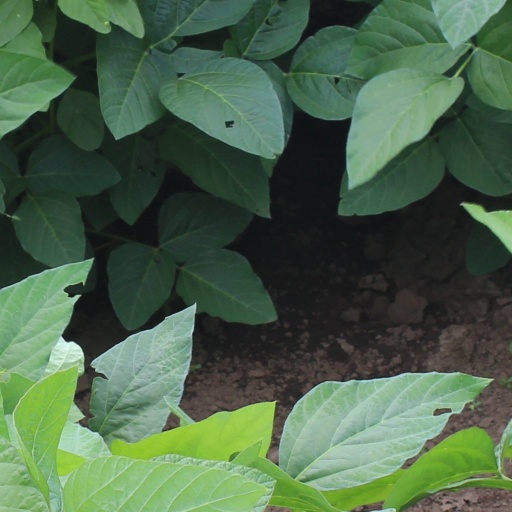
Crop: soybean